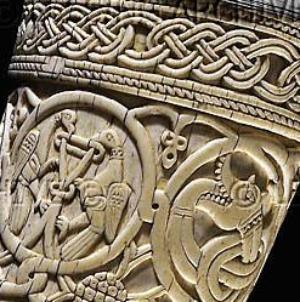
Texture: interlaced